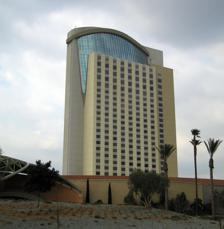
Building: Morongo Casino, Resort & Spa
Country: United States of America
Year built: 2004
Casino in California Morongo Casino Resort and Spa The exterior of the Morongo Casino Resort. Address 49500 Seminole Drive Cabazon, California 92230-2200 Opening date December 10, 2004 Theme 1960s No. of rooms 310 Total gaming space 150,000 sq ft (14,000 m 2 ) Signature attractions Canyon Lanes Bowling Vibe Nightclub Mystique Entertainment Notable restaurants Potrero Canyon Buffet Cielo Serrano Sunset Bar & Grill Food Court Mystique Pit Bar Tacos & Tequila Natural 9 Noodle Company Casino type Land Owner Morongo Band of Cahuilla Mission Indians Website www.morongocasinoresort.com Morongo Casino, Resort & Spa is a Native American gaming casino, of the Morongo Band of Cahuilla Mission Indians , located in Cabazon , California , United States, near San Gorgonio Pass . The casino has 310 rooms and suites. A 44-acre (180,000 m 2 ), 27-story resort, Morongo is one of the largest casinos in California. At 330 feet (101 m) high, the casino tower is the tallest building in both Riverside County and the larger Inland Empire region. History On February 25, 1987, the U.S. Supreme Court decided that neither the state of California nor Riverside County could regulate the bingo and card game operations of the Cabazon Band of Mission Indians and the Morongo Band of Mission Indians. California v. Cabazon Band of Mission Indians set in motion a series of federal and state actions–including two ballot propositions–that dramatically expanded tribal casino operations in California and other states. In 1995, a new building was constructed for the bingo and card games, and slot machines were introduced. The new casino was called Casino Morongo and included a dance hall, bowling alley, and diner. California Proposition 1A, also known as the Gambling on Tribal Lands Amendment, was on the March 7, 2000, ballot in California, where it was approved with a 64% win. It authorized the governor to negotiate compacts with federally recognized Indian tribes on Indian lands in California to operate slot machines, lotteries and banking and percentage card games, subject to legislative ratification. The Jerde Partnership announced the official groundbreaking for the Morongo Hotel on May 28, 2003. Perini Building Company topped-out the resort on March 31, 2004. The $250-million Morongo Casino, Resort & Spa, which opened on December 10, 2004, is one of the largest tribal gaming facilities in the nation. Casino Morongo closed for gaming in 2004, and reopened in 2018 as a separate casino due to an expansion project at the larger casino, displacing 300 slot machines. Facilities Aerial view of Morongo Casino, Resort & Spa (2021) Morongo is one of only six AAA four-diamond casino resorts in California, with Barona Casino , Viejas Casino , Pechanga Resort and Casino , Thunder Valley Casino Resort and the Chumash Casino Resort being the others. Morongo's main casino floor is 148,000 square feet (14,000 m 2 ) with over 2,000 slots and table games. Upon entering the casino, guests see a contemporary, retro-1960s interior. Light coves between overhead vaults, back-lit fabric draped between frames, and conically shaped light fixtures create a complex, ornate ceiling above the casino floor. The casino offers more than a hundred table games, including four-card poker, Ultimate Texas Hold'Em, Mystery Card Roulette, blackjack , pai gow poker , mini-baccarat , and three card poker , as well as a 22-table poker room. High rollers can use a high-limit slot area with four table games and seven slots. The high-limit room also has a lounge with plasma TVs and complimentary food. Morongo's hotel accommodates guests in 272 standard rooms, 32 double-bay suites, and six casitas, the latter of which are located on an upper level surrounding the pool. Morongo's restaurants include the penthouse restaurant Cielo, Serrano (24-Hour Cafe), Tacos & Tequila, Sunset Bar & Grill, Natural 9 Noodle Company, and the Potrero Canyon Buffet, as well as a food court. Guests must be 18 or older to gamble on the property. Transportation Several private bus companies offer service to the casino, as well as Amtrak Thruway buses from Fullerton station . Sports Boxing Boxing cards are held at Morongo Casino, Resort & Spa. Mixed Martial Arts Morongo Casino, Resort & Spa hosts MMA fight cards at the Morongo Outdoor Pavilion. See also Serrano (people) Mission Indians Native Americans in the United States List of casinos in California References